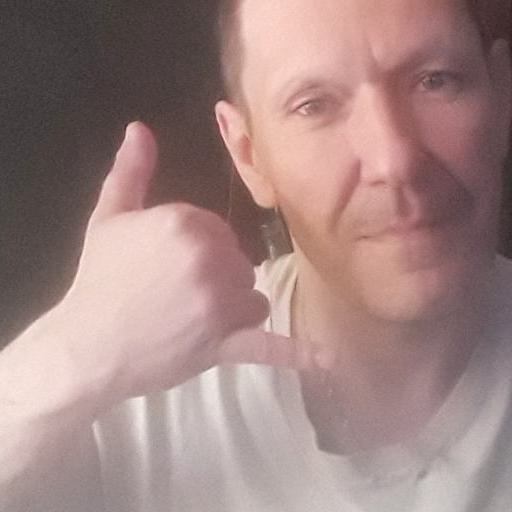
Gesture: call